Gerolamo Rovetta

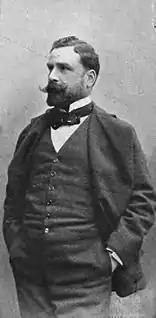

Rovetta was born in Brescia, Austrian Empire. Rovetta was the writer of many novels and short stories as well of stage plays, mostly dramas. His first novel was "Mater dolorosa" (1882), a novel set in the world of the nobles that achieved a considerably popular success. The late nineteenth century English novelist George Gissing read Rovetta's "La Baraonda" in Italian in November 1894, the year of its publication. After initially saying that he liked it, he concluded eventually that it was "not an original book" as it recalled "too strongly French and Russian novels".